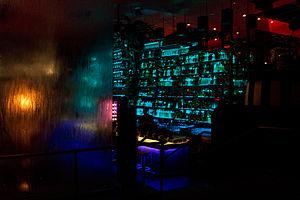
Le Mandalay Bay Resort and Casino est un hôtel de luxe de 39 étages avec casino, situé sur le Las Vegas Strip à Paradise. Il est détenu et exploité par MGM Resorts International. Les cinq derniers étages de la tour sont occupés par un hôtel Four Seasons.